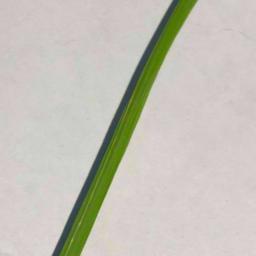
Label: Rice___Healthy